Gérard Philipe

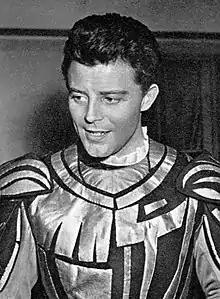

Finally, in November, Gérard Philipe came to find Jean Vilar in his box at the Théâtre de l'Atelier, after a performance of Henri IV by Luigi Pirandello. Vilar testifies: “While removing my make-up that evening, I looked out of the corner of my eye at this famous boy whom I did not know well. Tall, erect, with a rare gesture, a clear and frank gaze, his presence was made up of both calm strength and fragility. I told him that I was preparing the Festival d'Avignon 1951, that is to say the fifth Festival, and that it was the only undertaking I could assure him of. He replied immediately that he would therefore be from the next Avignon. Two days later, I gave him Le Prince de Hombourg . He says yes. I added: And The Cid? He lowered his head, smiled, then fell silent. Indeed , two years earlier, the actor had refused the role of Rodrigue, to the chagrin of the director.